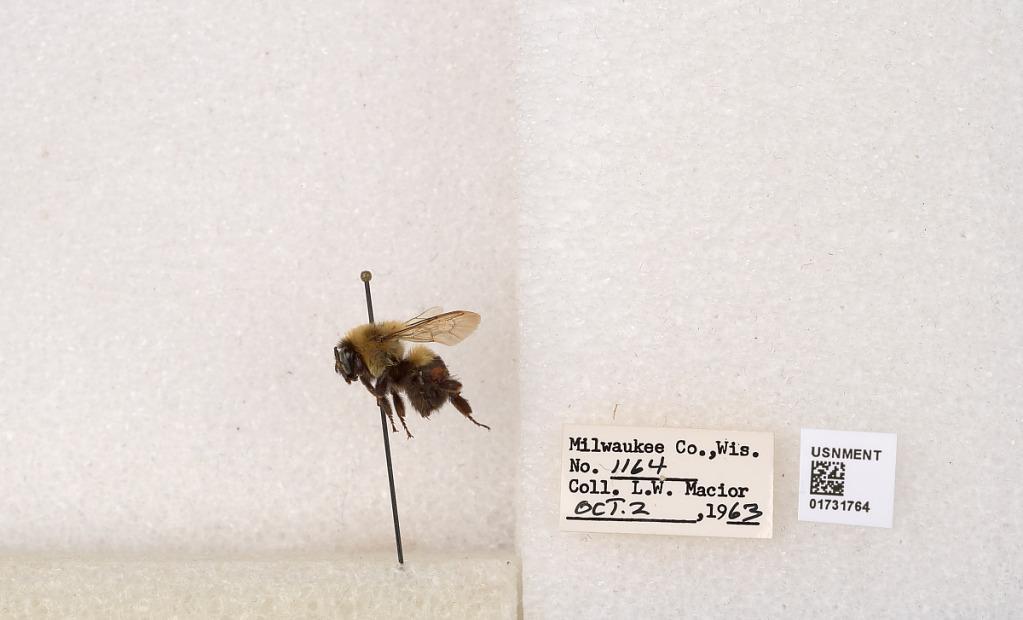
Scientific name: Bombus impatiens Cresson
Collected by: L. Macior
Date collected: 1963-10-2
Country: United States
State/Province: Wisconsin
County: Milwaukee
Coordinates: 43.0217, -87.9291